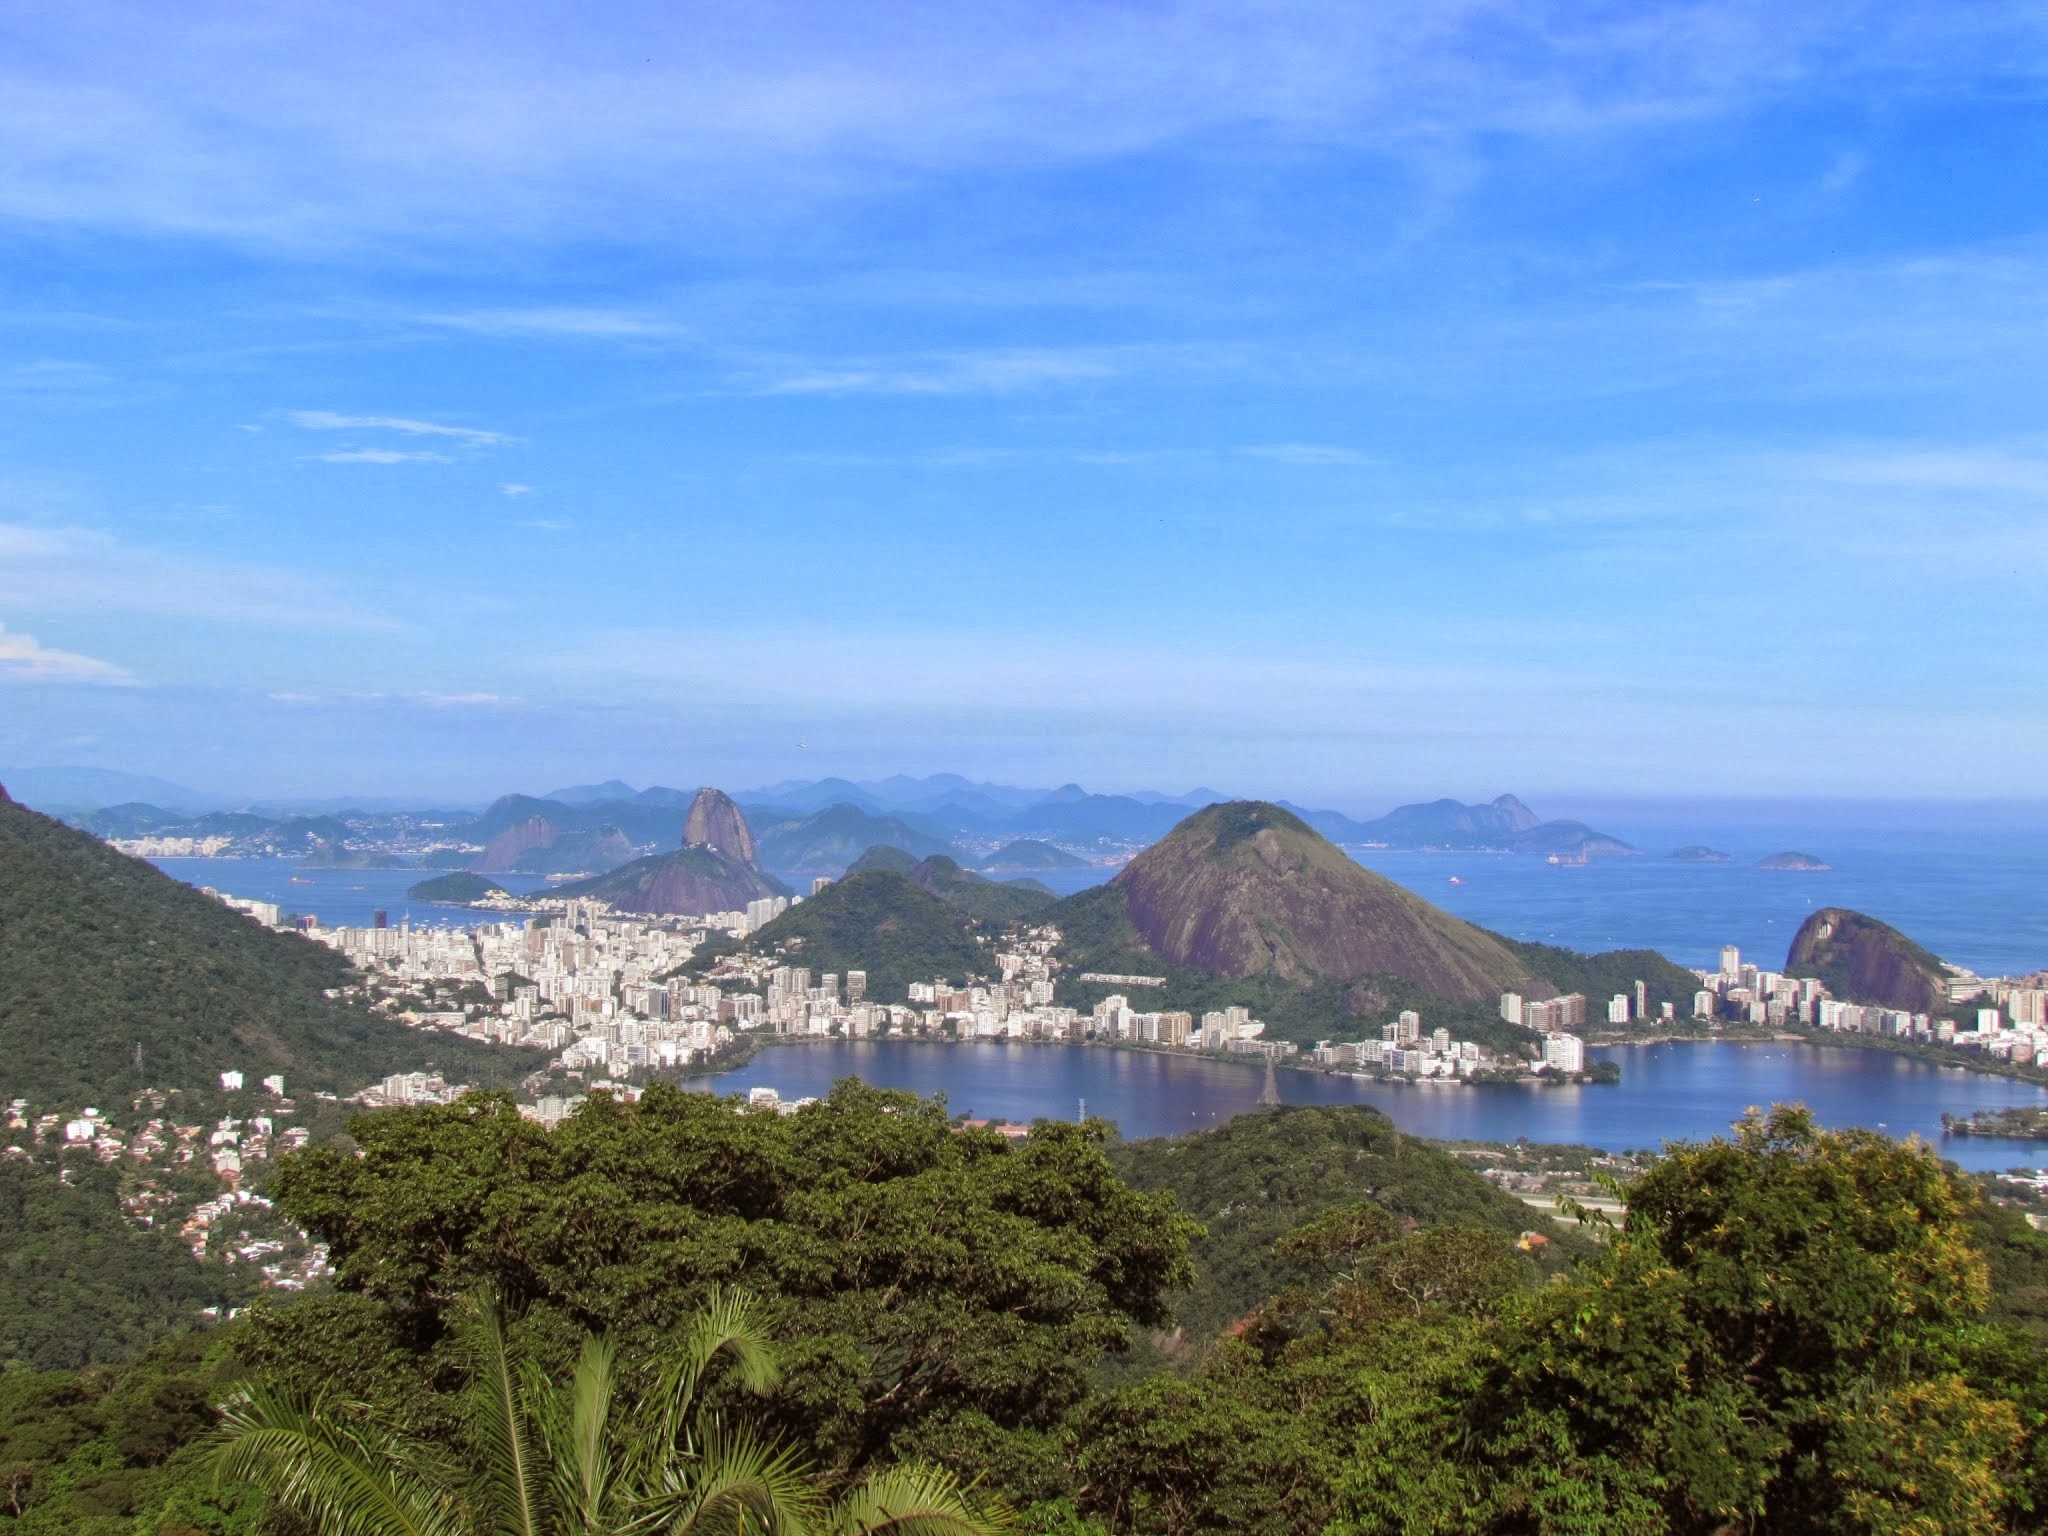
sea, coast, mountain, hill, mountain range, panorama, terrain, ridge, rio de janeiro, plateau, tourist attraction, brazil, loch, ecosystem, landform, geographical feature, mountainous landforms